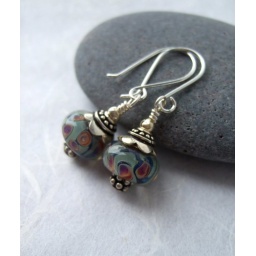
Boro glass and sterling silver earrings. Beautiful swampy mix of colour in the glass from Condor1 Glass.